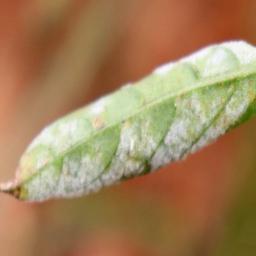
Label: powdery mildew